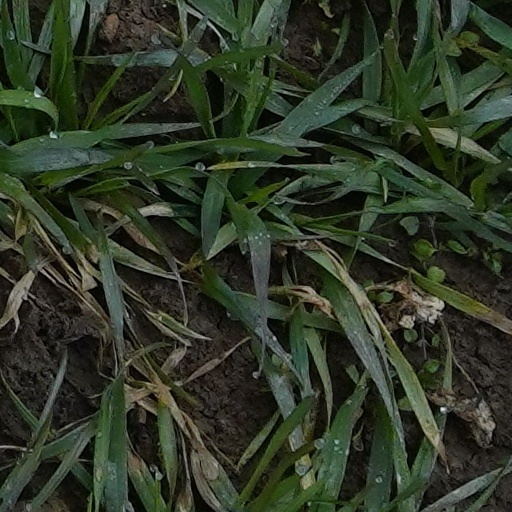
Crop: wheat